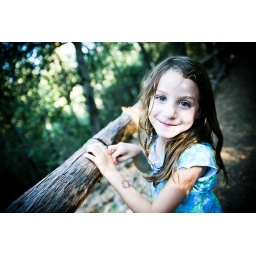
small fence along the mono trail in bass lake